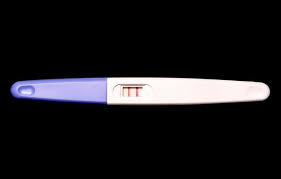
Waaw lii de mi ngi mel ni nataal bi nga xam ne waa kër doktoor yi daa nañ ko faral di yor, mu tuddu test grossesse maanaam dañ ciy jàngate di ci xool nit ku tollub diggante walla ku ëmbu.